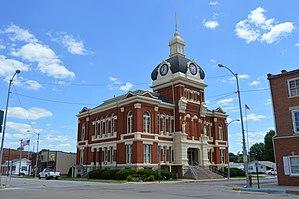
La ville de Winchester est le siège du comté du comté de Scott, dans l'Illinois, aux États-Unis.